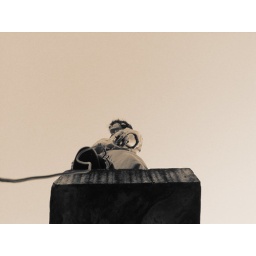
141-365 Alt clear sky coming in from the west